Years of Lead (Italy)

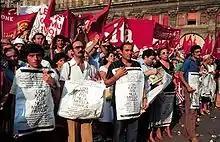
Funerals of the victims of the Bologna bombing of 2 August 1980

A 16 April 1973 arson attack by members of Potere Operaio on the house of neo-fascist Italian Social Movement (MSI) militant Mario Mattei in Primavalle, Rome, resulted in his two sons, aged 22 and 8, being burned alive.